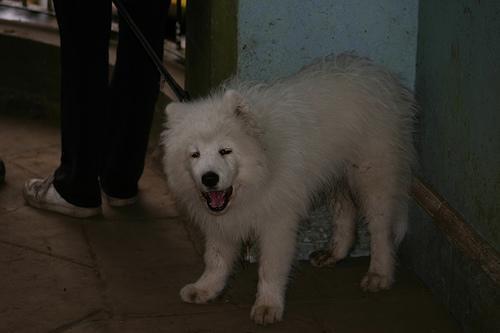
Samoyed